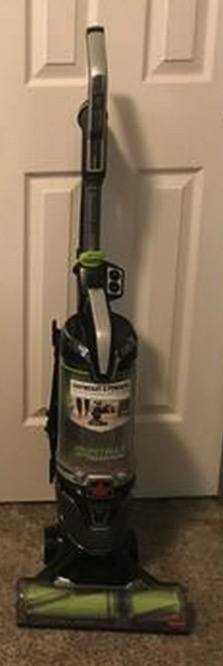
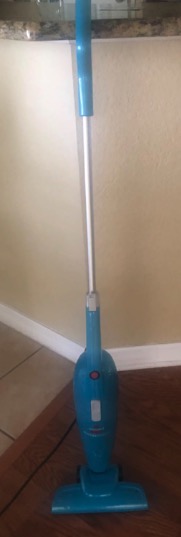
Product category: items_vacuum
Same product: no